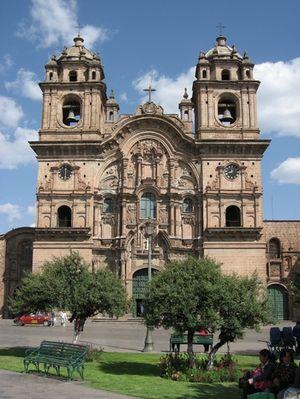
La Mission jésuite du Pérou est une œuvre d’évangélisation chrétienne entreprise par la Compagnie de Jésus en Amérique du Sud, à partir du Pérou. Il y a l’ancienne mission, commencée en 1567 qui fut interrompue lorsque les Jésuites furent expulsés d’Espagne, en 1767. Et la nouvelle mission, qui reprit en 1871. La nouvelle ‘Province du Pérou’ fut érigée en 1968.